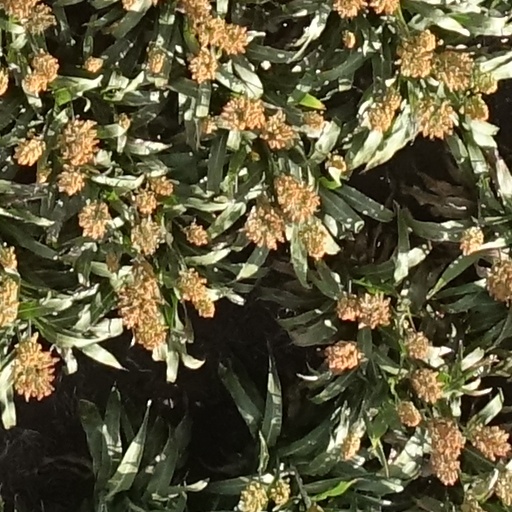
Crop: sorghum